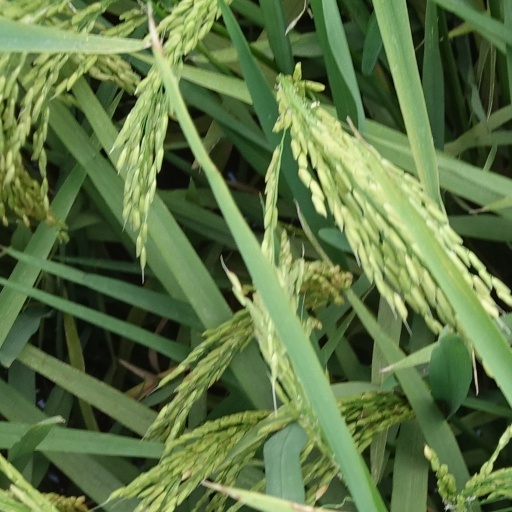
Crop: rice